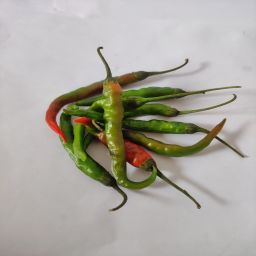
Crop: Chile Pepper
Quality: Ripe